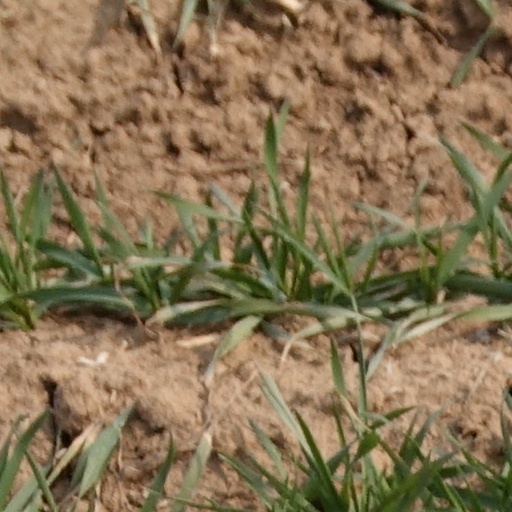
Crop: wheat